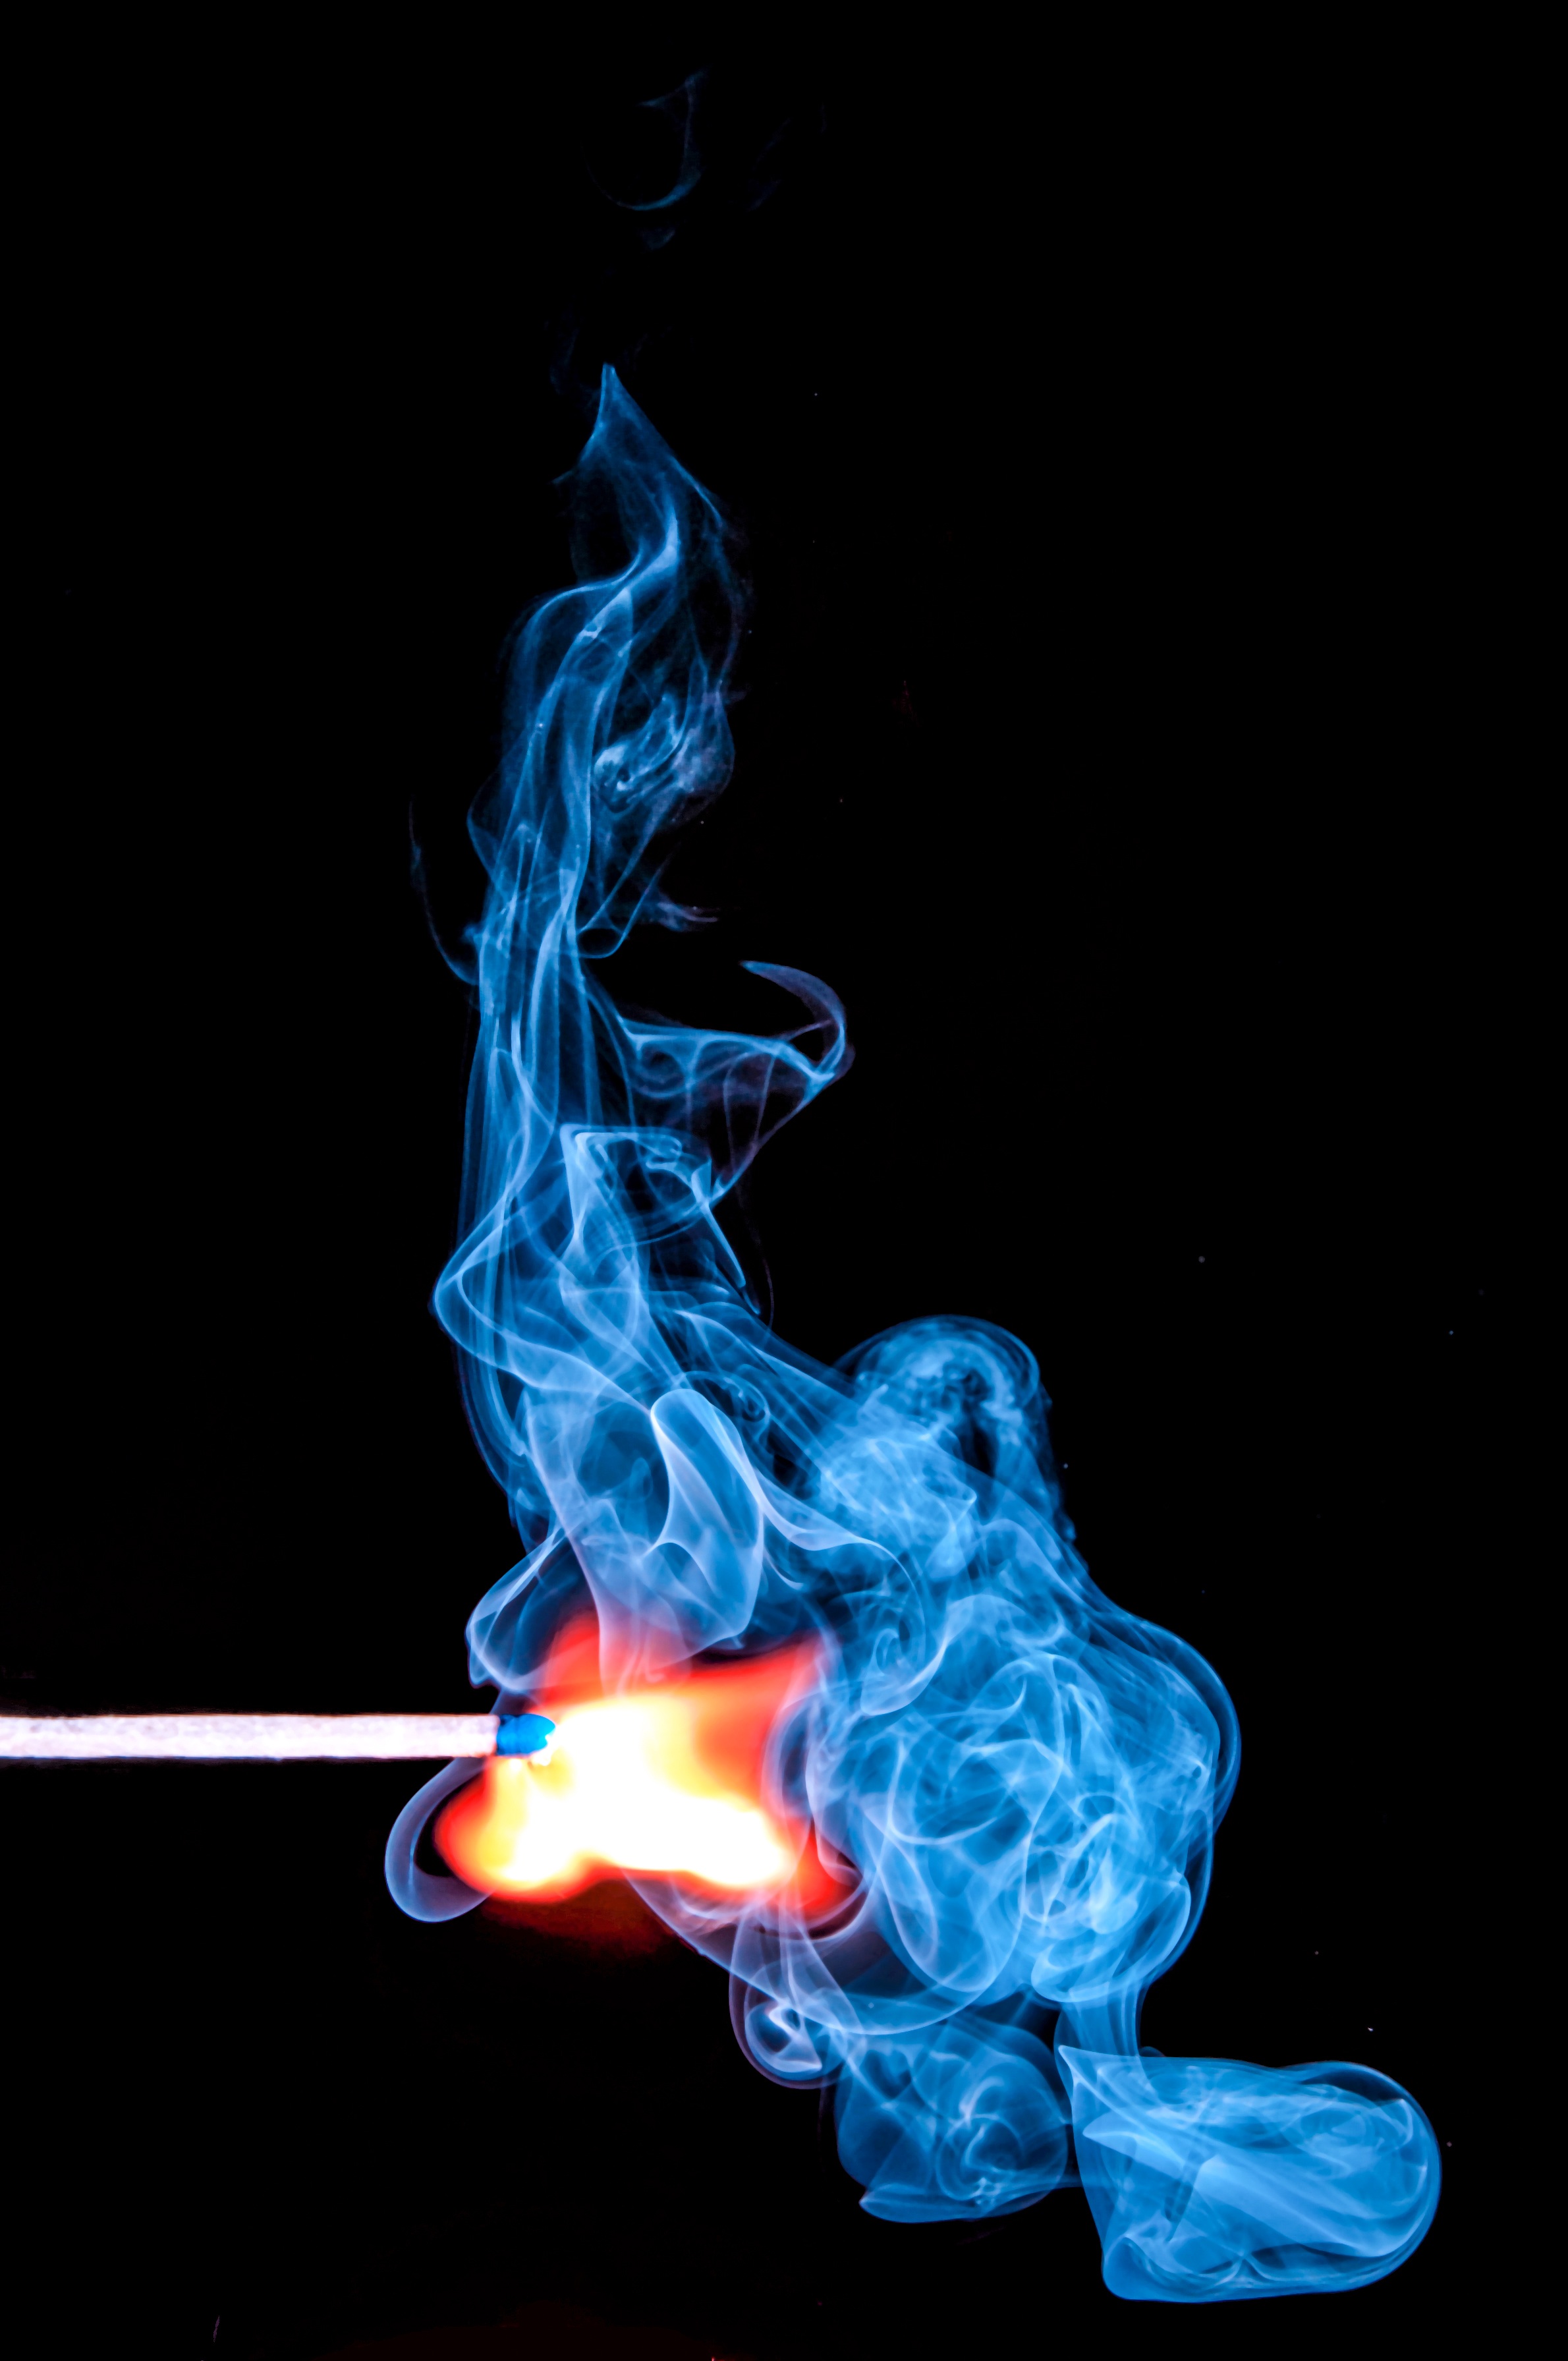
smoke, flame, fire, burn, font, illustration, match, screenshot, geological phenomenon